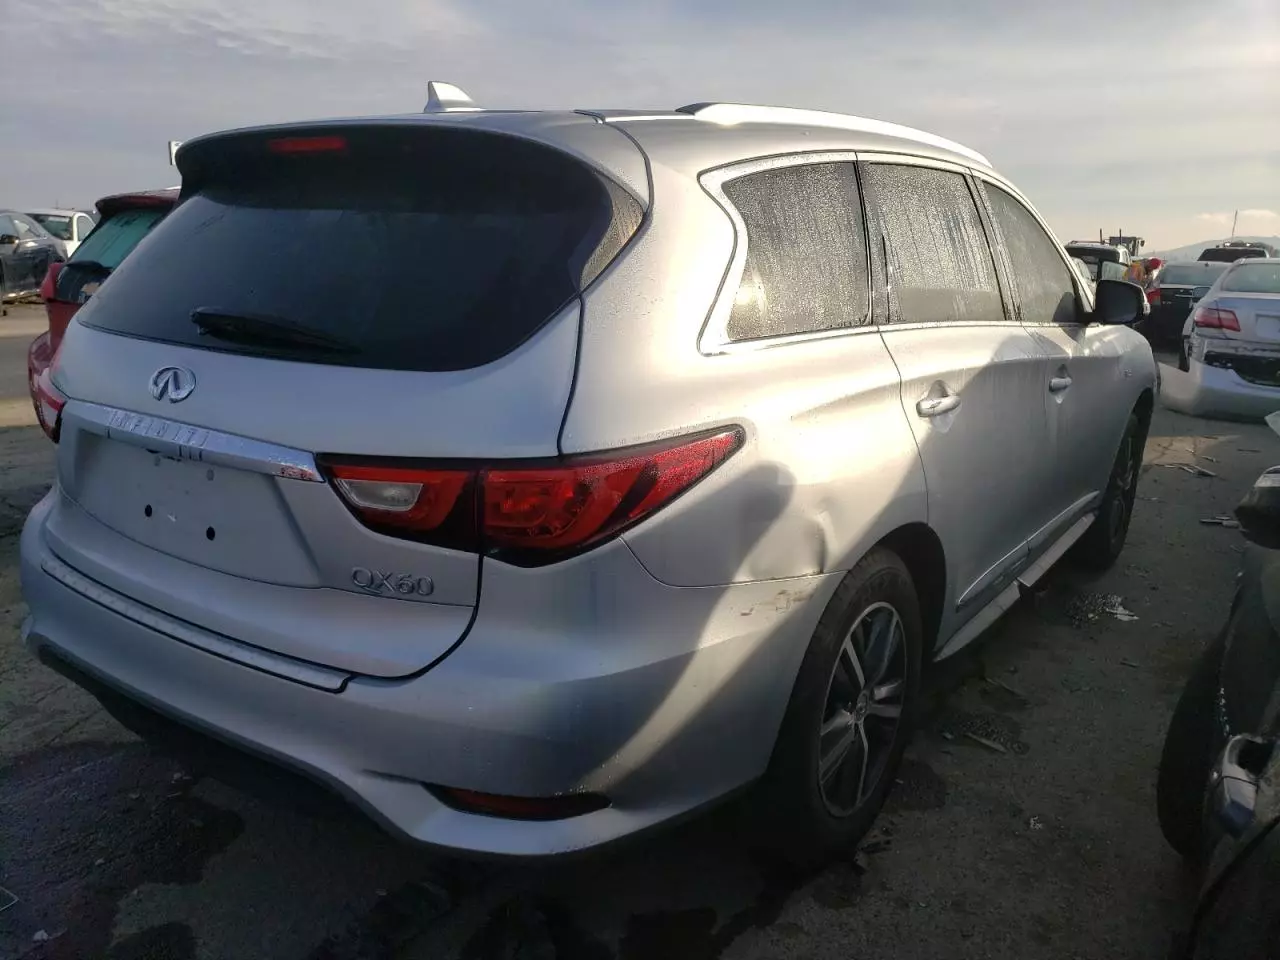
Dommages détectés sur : aile arrière droite, pare-choc arrière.
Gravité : mineur